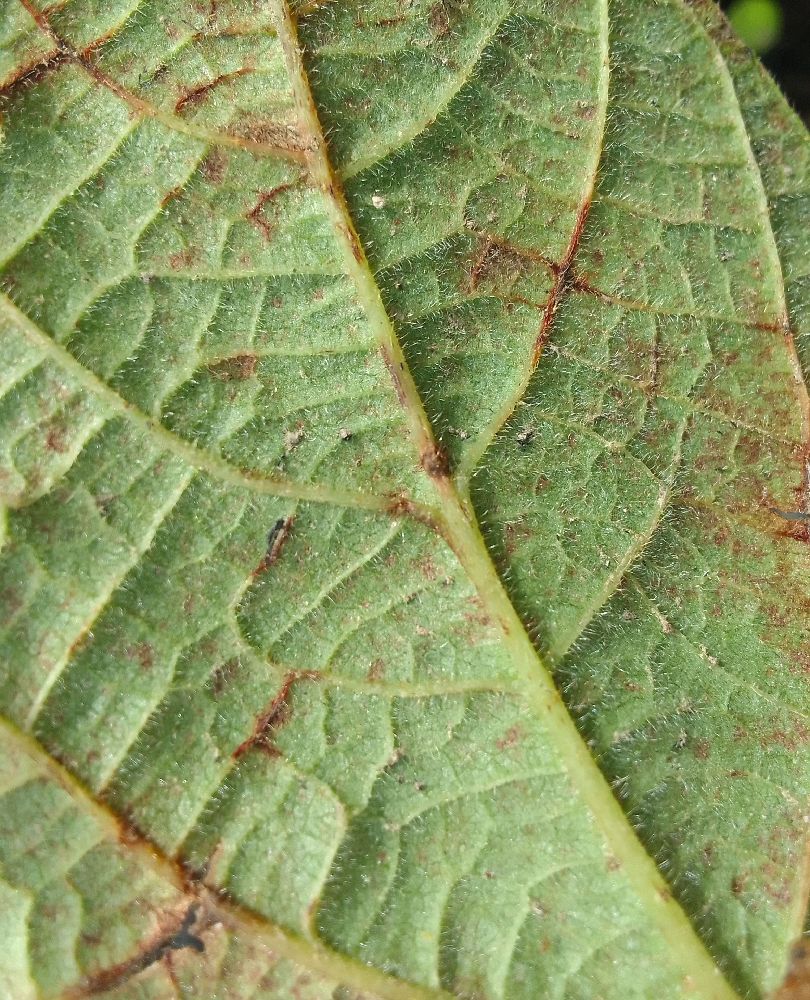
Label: anthracnose